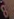
Number: 8